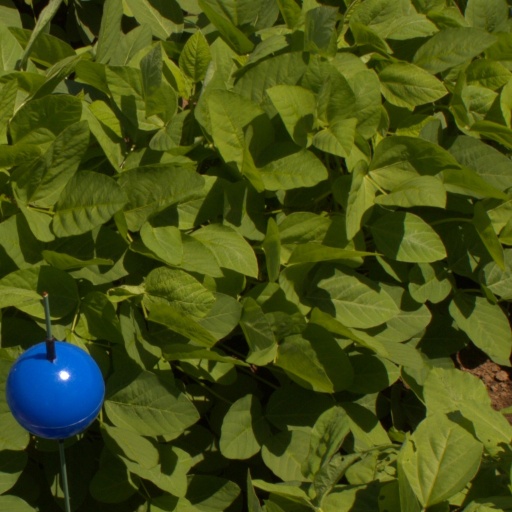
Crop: soybean